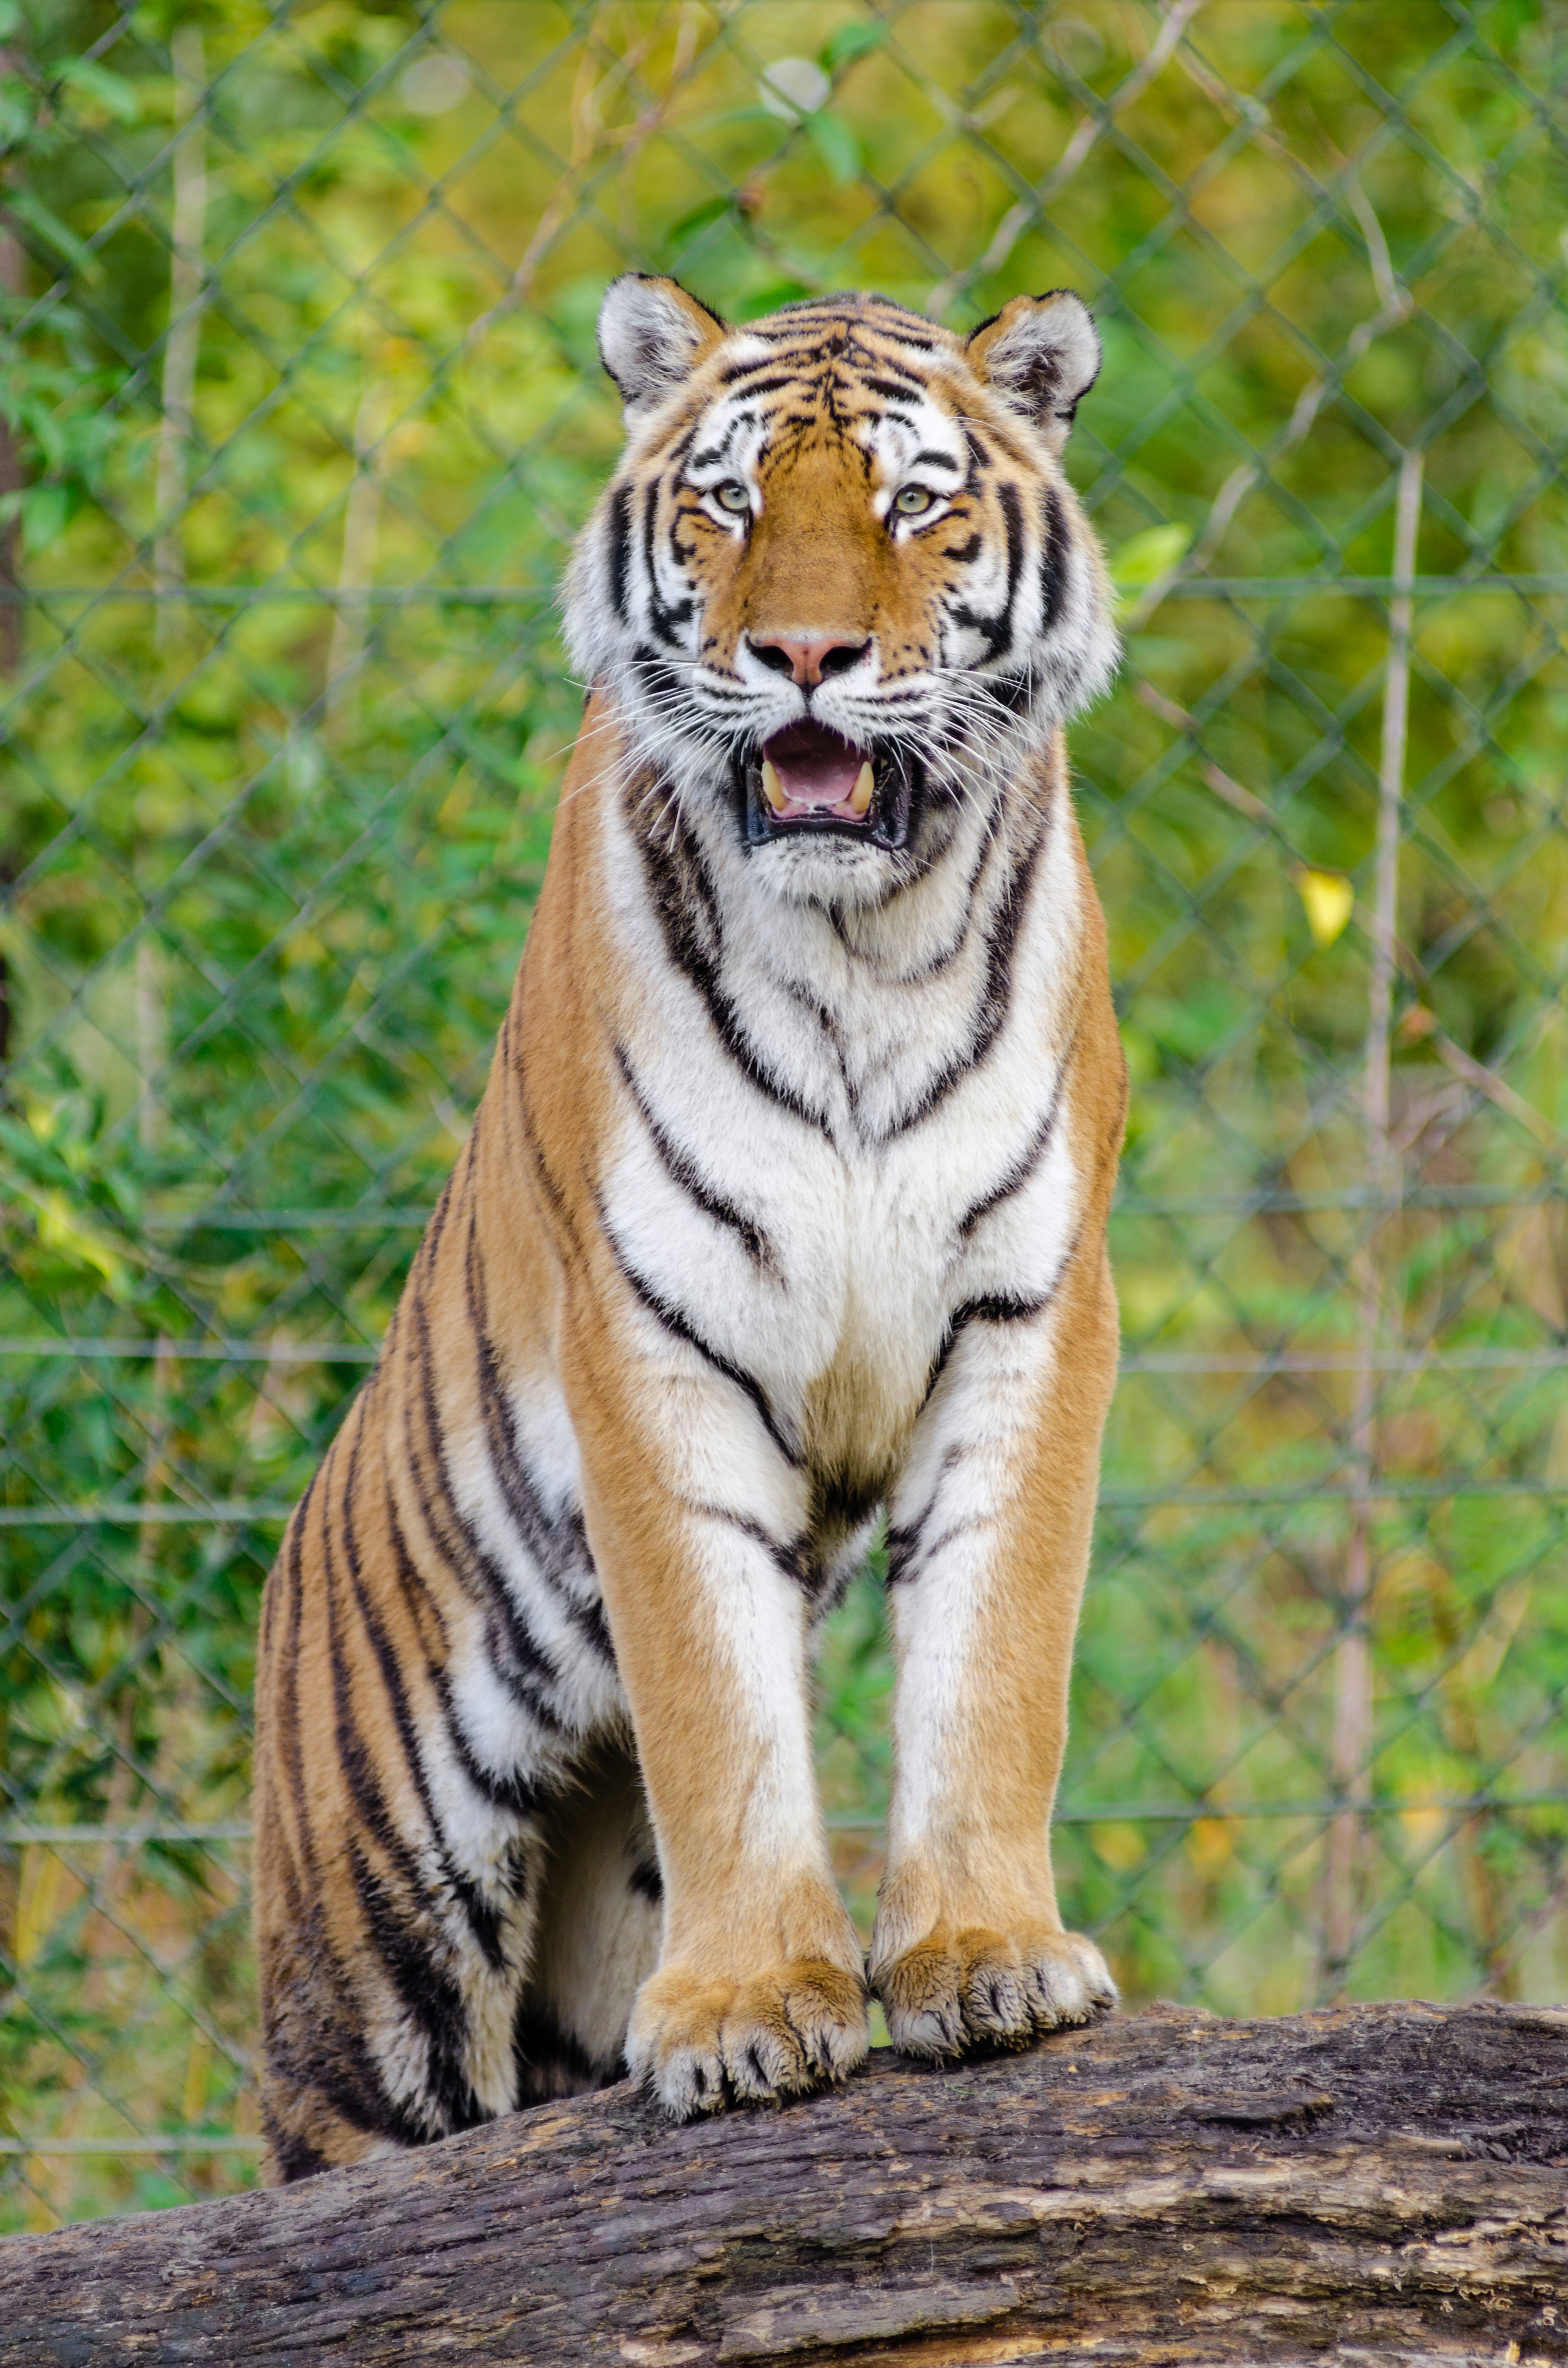
animal, wildlife, zoo, cat, feline, mammal, predator, fauna, tiger, vertebrate, germany, deutschland, katze, tierpark, sibirischer, siberian, panthera, tigri, carnivore, big cats, cat like mammal